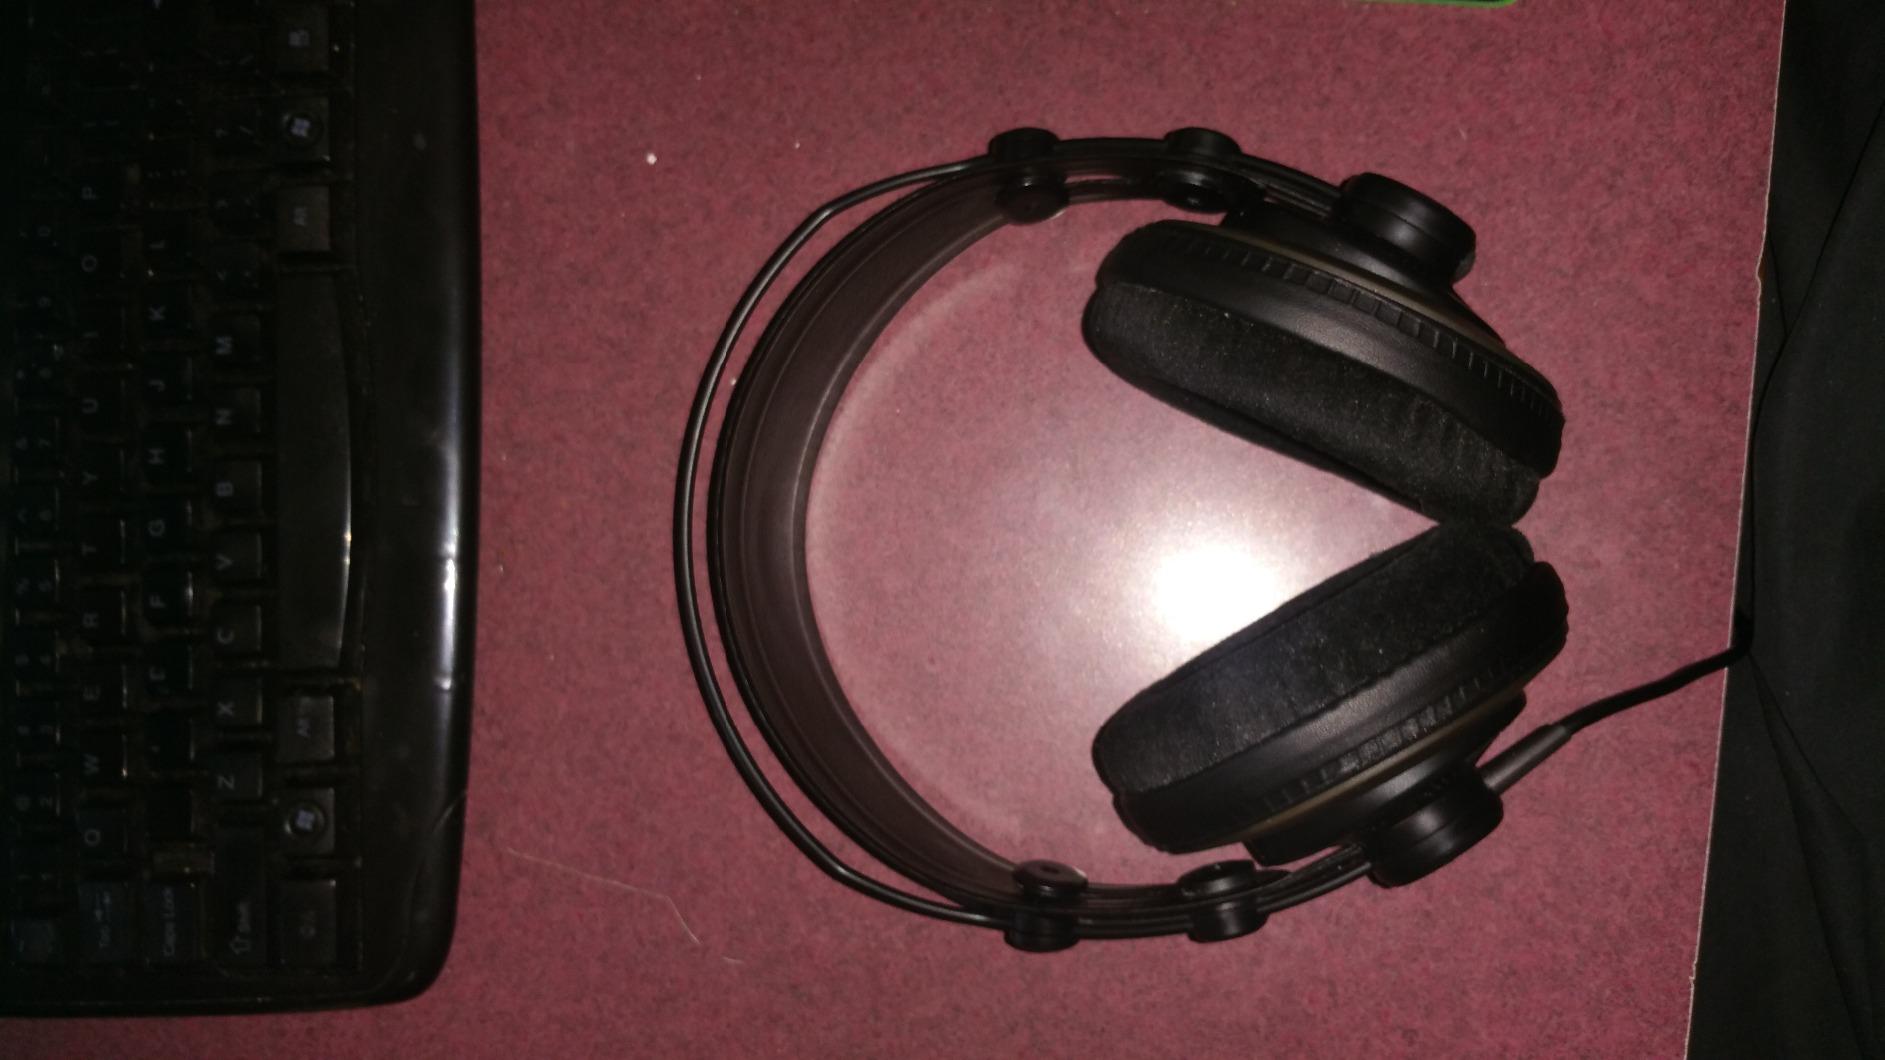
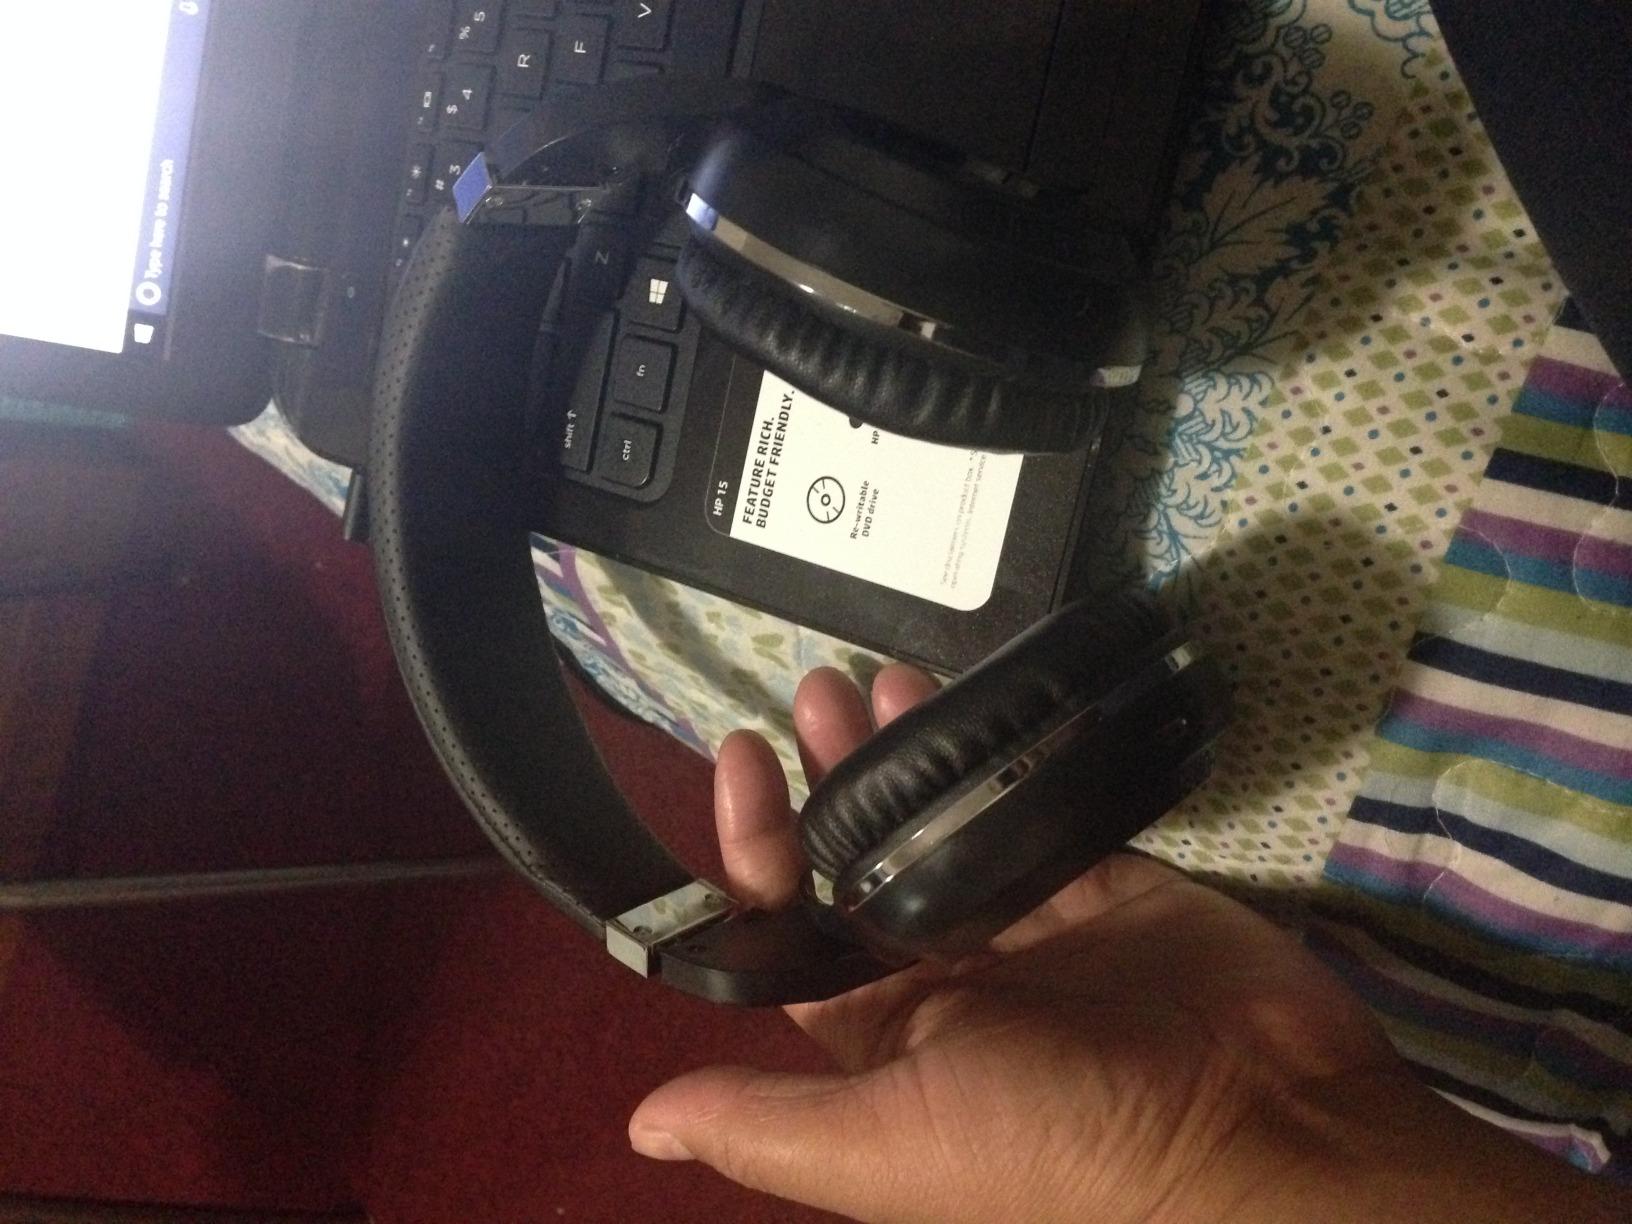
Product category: headphones
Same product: no